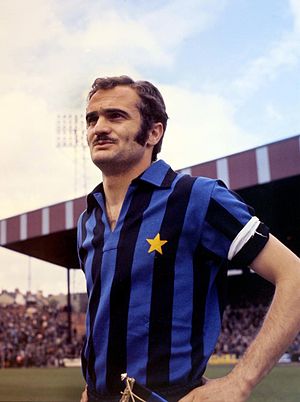
Sandro Mazzola
"Alessandro ""Sandro"" Mazzola er en italiensk tidligere fodboldspiller.